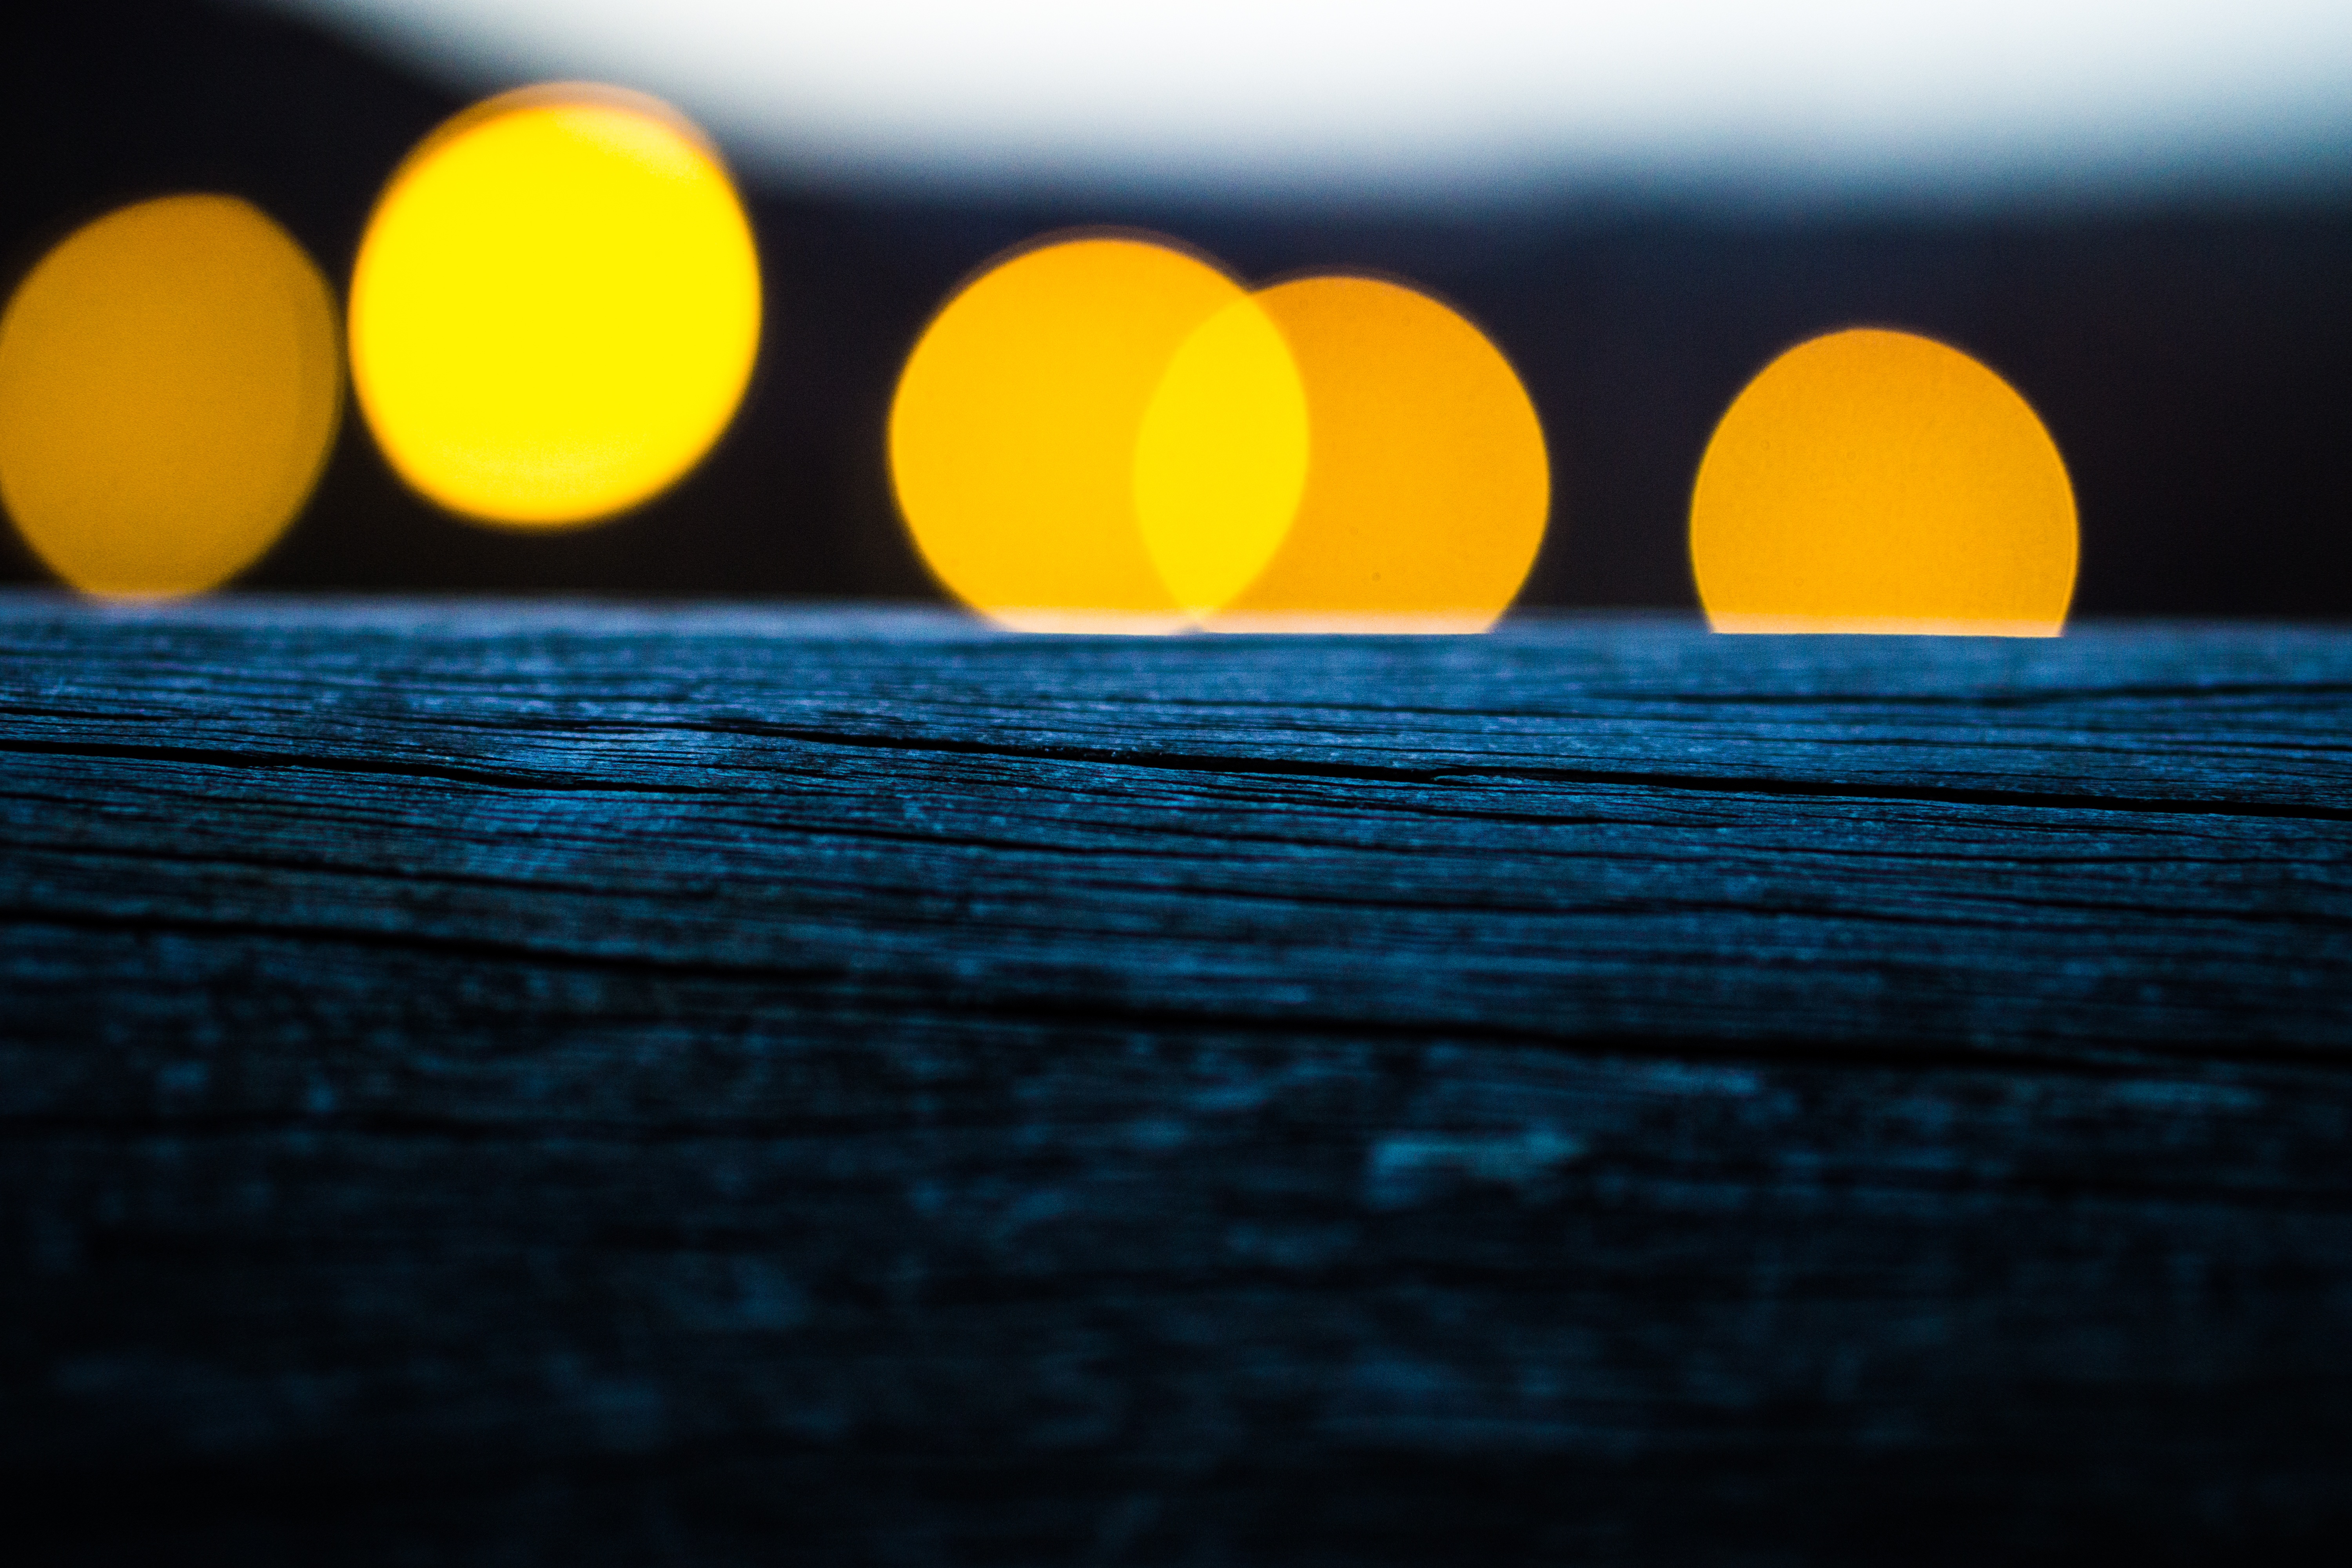
nature, light, bokeh, blur, abstract, sky, wood, sun, sunset, night, sunlight, texture, dark, evening, orange, pattern, line, reflection, color, darkness, blue, yellow, lighting, circle, close up, outside, background, shape, macro photography, arty, computer wallpaper